PeoplesBank Arena

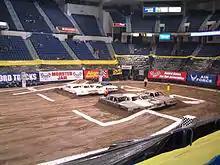
The Veterans Memorial Coliseum as set up for Monster Jam

The Civic Center hosted the Hartford Whalers from 1975 to 1997, when the team relocated to Raleigh to become the Carolina Hurricanes. In 1994, new owner Peter Karmanos pledged to keep the Whalers in Connecticut until 1998, unless they could not sell over 11,000 season tickets. After failed negotiations to build a new downtown arena for the Whalers with then-governor John G. Rowland, on March 25, 1997, Karmanos announced that the team would leave. The New York Rangers franchise, looking to capitalize on Hartford as a potential market, placed its farm team there to become the Hartford Wolf Pack, starting in 1997. After a short stint as the Connecticut Whale from 2010 to 2012, they reverted to the Wolf Pack moniker in 2013.